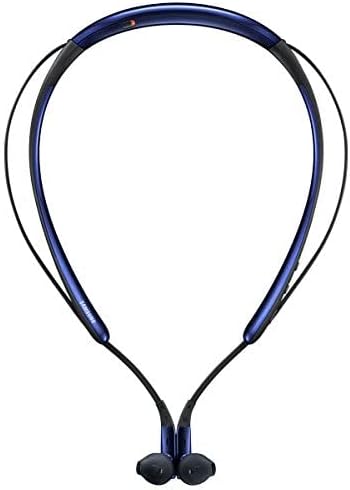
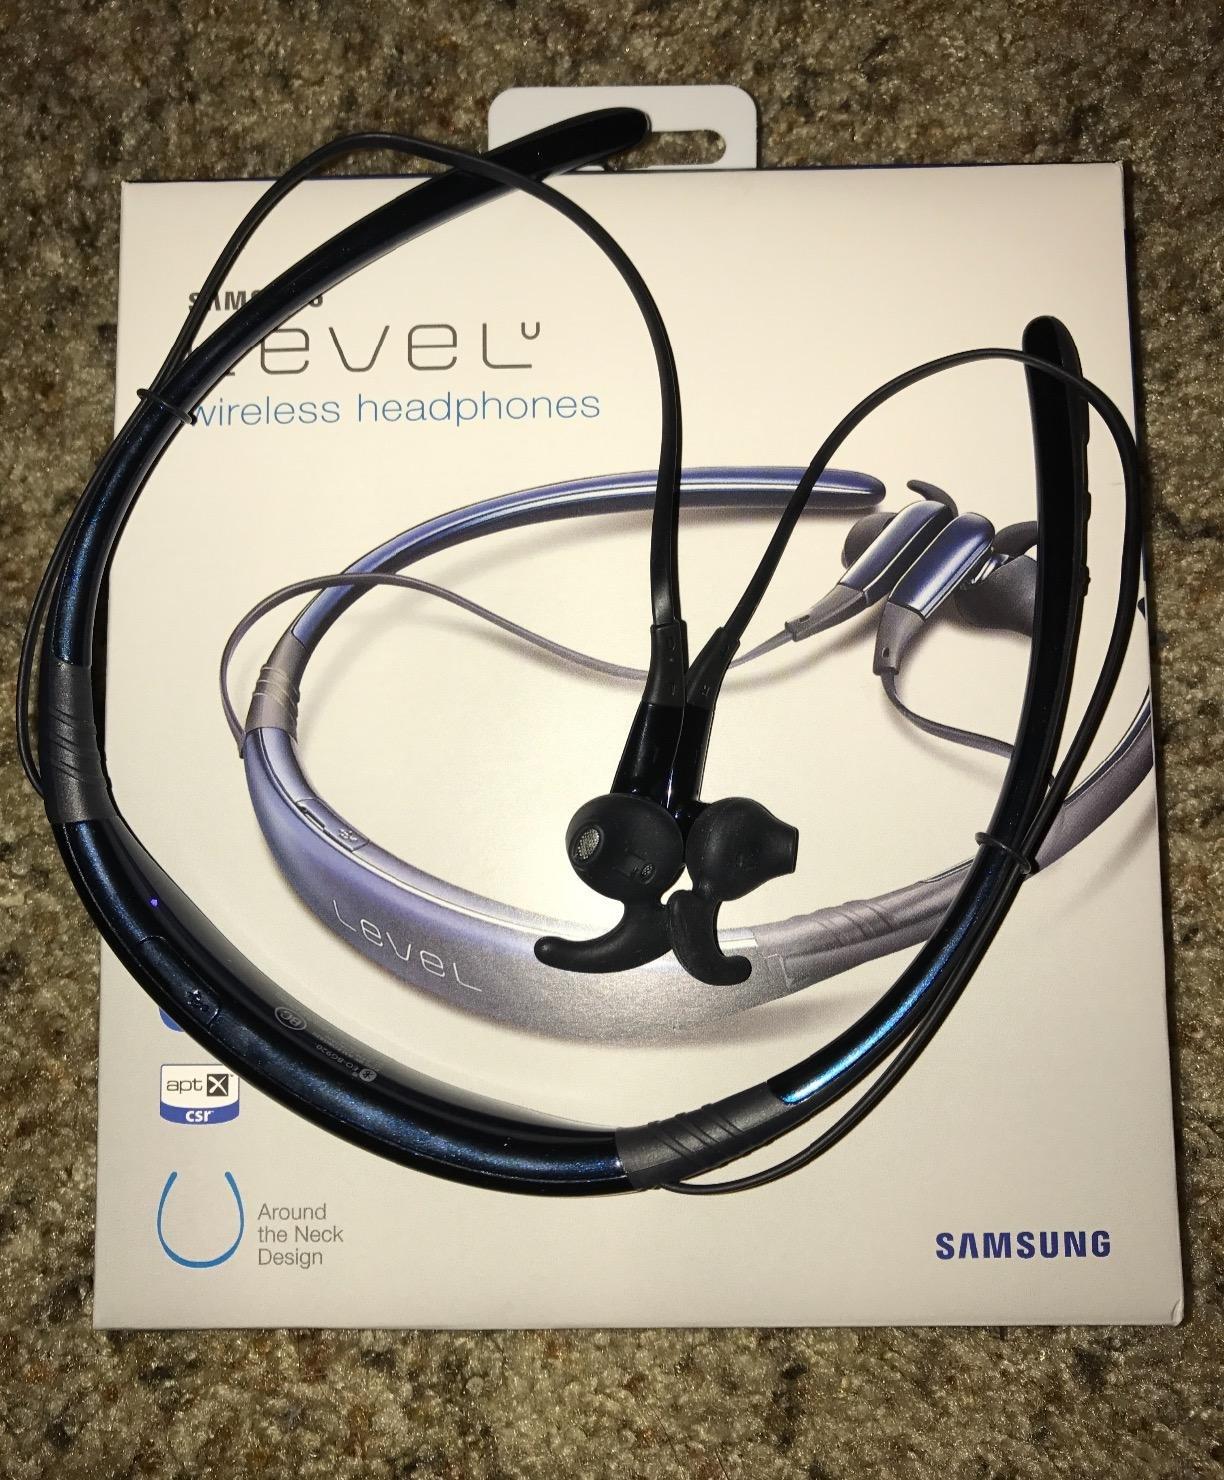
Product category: headphones
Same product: yes